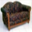
Label: couch